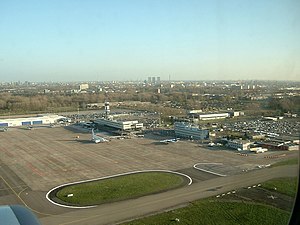
Rotterdam Airport
Rotterdam Airport er den næststørste lufthavn i Holland efter Schiphol lufthavnen ved Amsterdam. Rotterdam Airport ligger 9 km nordøst fra Rotterdams Centrum. Lufthavnen betjener dagligt VLM, Transavia samt Tyrol Air, de flyver til mange destinationer nogle af dem er bl.a. Roskilde i Danmark, Salzburg i Østrig samt mange andre. Lufthaven har bl.a. to lufthavns hoteller, i terminalen er der ikke ret mange butikker, to Shops of Travel, en købmand / Kiosk og et cafeteria.